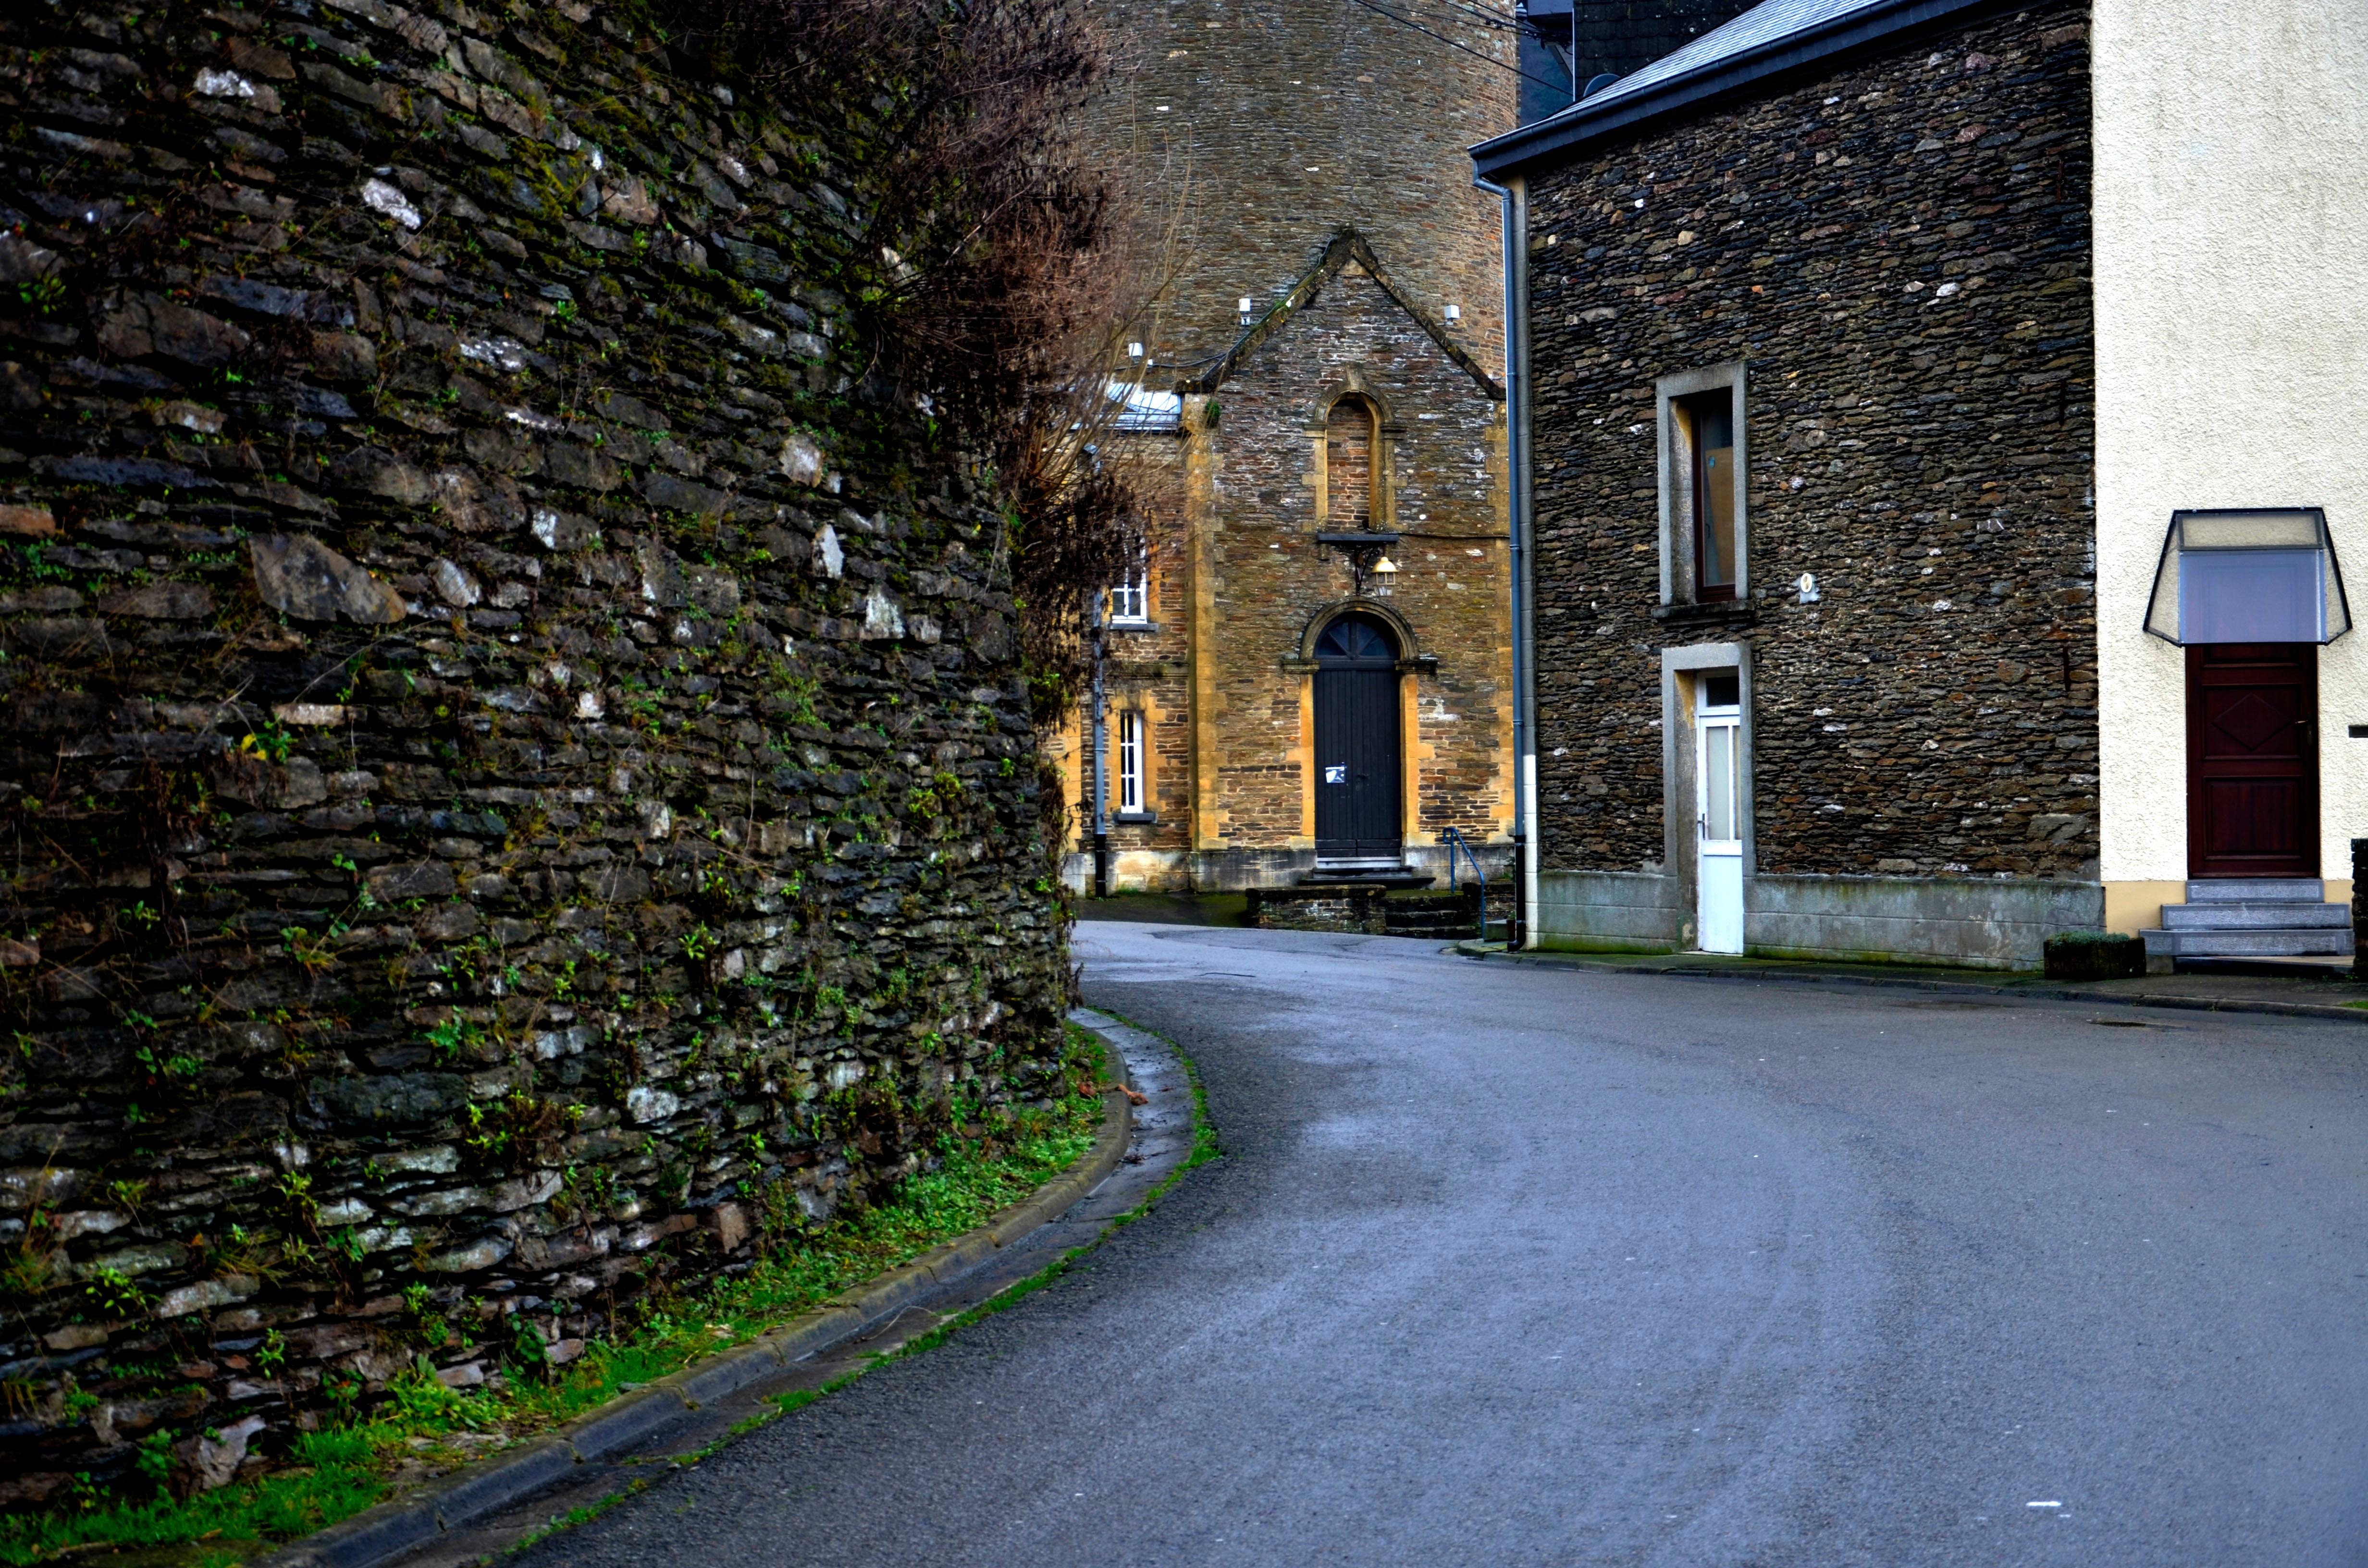
tree, road, street, house, town, alley, city, village, lane, lighting, infrastructure, neighbourhood, road surface, urban area, residential area, human settlement